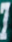
Number: 7